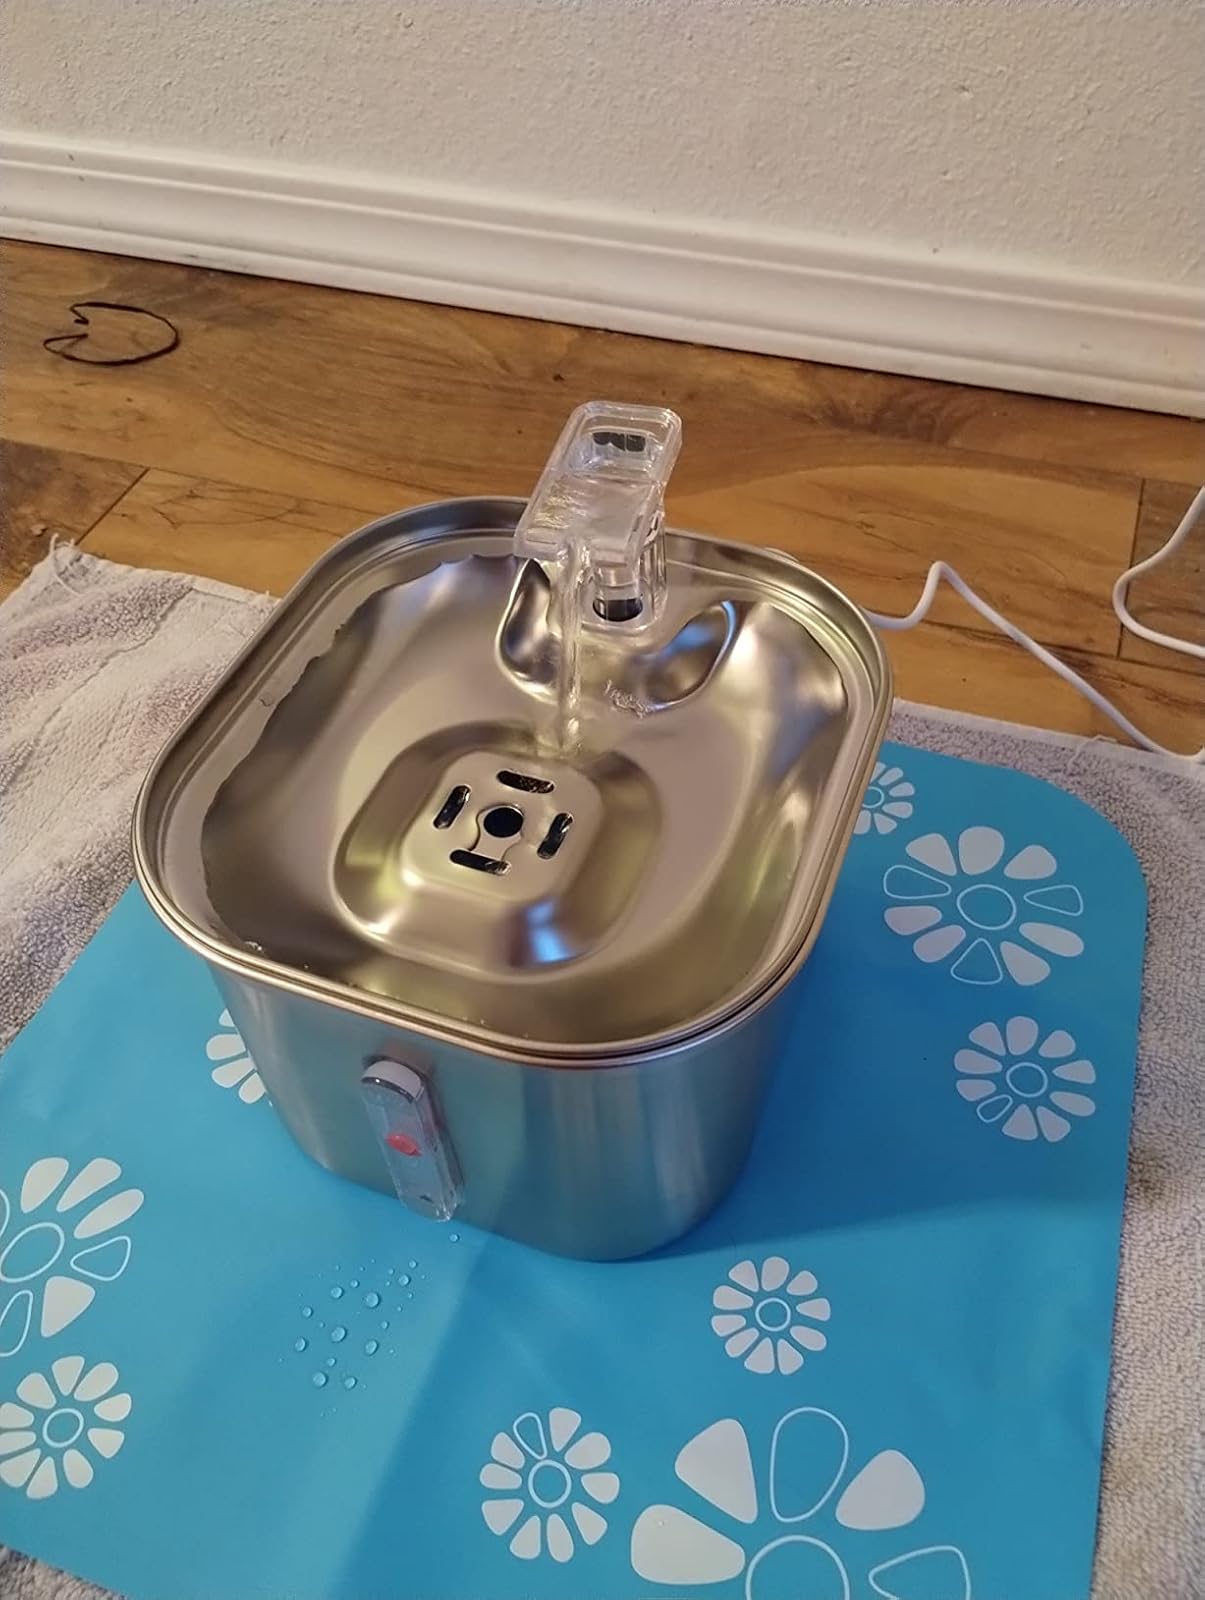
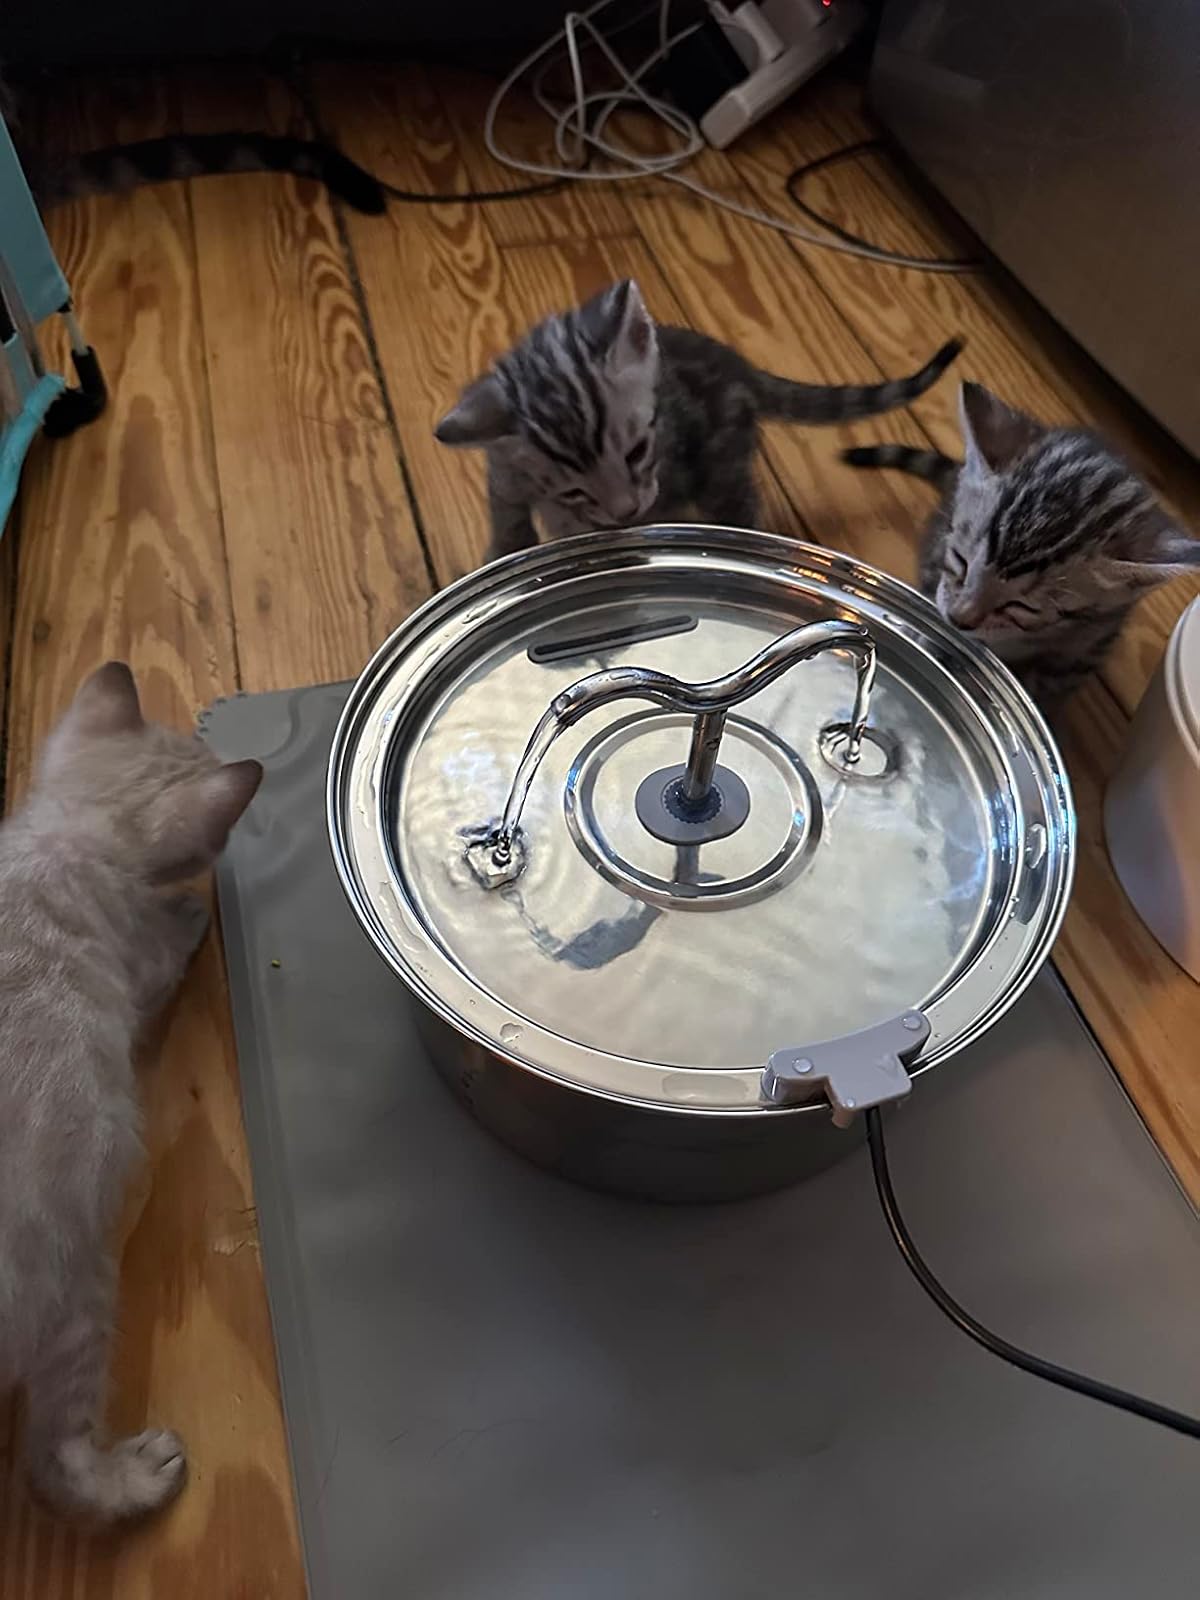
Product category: items_bowl
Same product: no